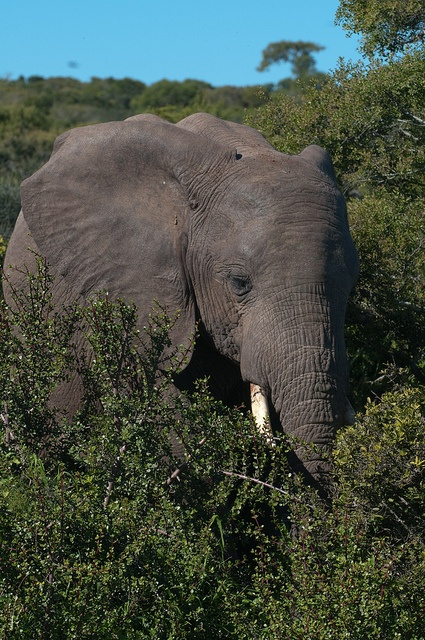
Large adult elephant standing in the bushes eating.
A very big elephant standing in some tall vegetation.
A baby elephant is standing in the bushes.
An elephant standing in the middle of some brush
An elephant frolicking through a thick shrubbery.